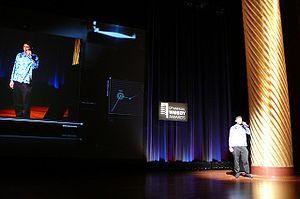
Le Webby Award est une récompense destinée à rendre hommage à la qualité sur Internet, incluant les sites web, les publicités interactives, les films et vidéos en ligne et les sites web pour mobiles. Les nommés et les vainqueurs sont sélectionnés par l'International Academy of Digital Arts and Sciences depuis 1996. Il y a également une deuxième série de récompenses appelées les People's Voice Awards, décernés dans les mêmes catégories et qui sont élus par le vote populaire.